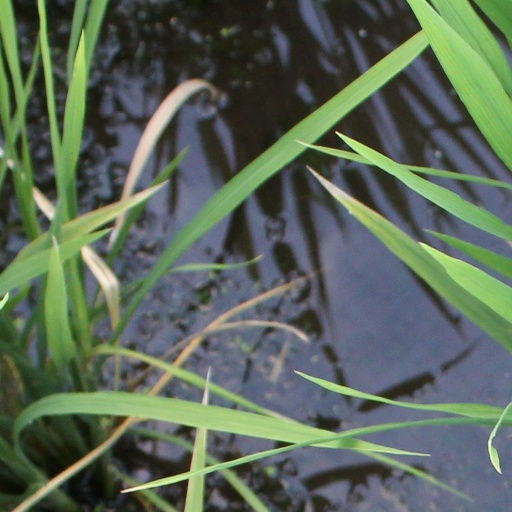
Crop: rice